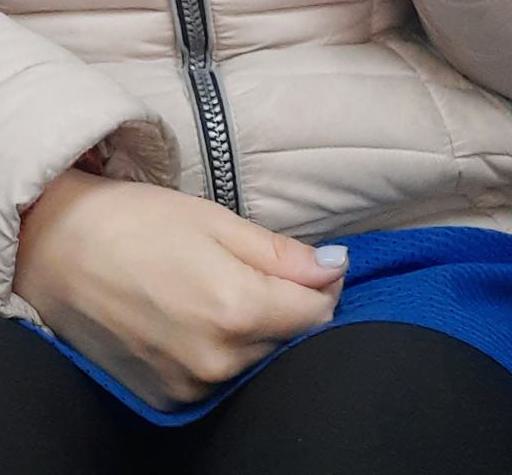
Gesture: no_gesture